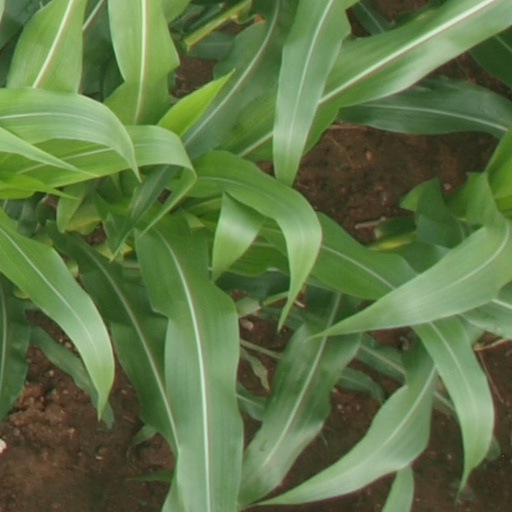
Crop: maize; corn